Les Stubbs

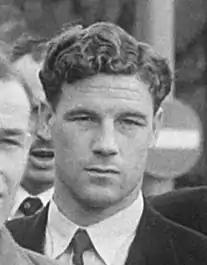
Les Stubbs, May 1955

Leslie "Les" Stubbs (18 December 1929 – 1 February 2011) was an English footballer.